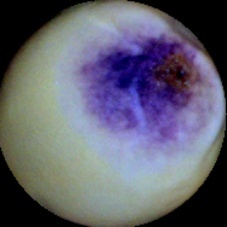
Label: Spotted